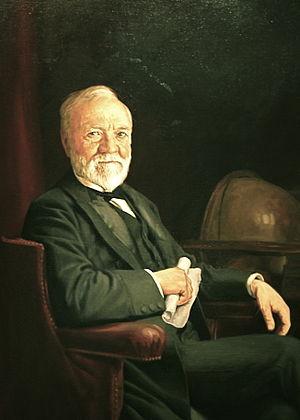
Une bibliothèque Carnegie est une bibliothèque dont la construction a été financée par l'homme d'affaires et philanthrope écossais américain Andrew Carnegie. Au total, 2 509 bibliothèques Carnegie ont été construites entre 1883 et 1929, dont des bibliothèques publiques et universitaires. 1 689 ont été construits aux États-Unis, 660 au Royaume-Uni et en Irlande, 125 au Canada et d' autres en Australie, en Afrique du Sud, en Nouvelle-Zélande, en Serbie, en Belgique, en France, dans les Caraïbes, à Maurice, en Malaisie et aux Fidji.